Felsted School

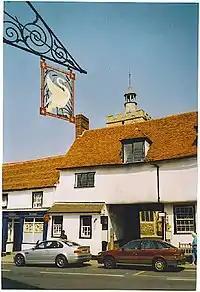
The 16th-century school room of Felsted School

Felsted School is a co-educational independent boarding and day school, situated in Felsted in Essex, England. It is in the British public school tradition, and was founded in 1564 by Richard Rich, 1st Baron Rich. Felsted is one of the 12 founder members of the Headmasters' and Headmistresses' Conference, and a full member of the Round Square Conference of world schools.